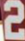
Number: 2